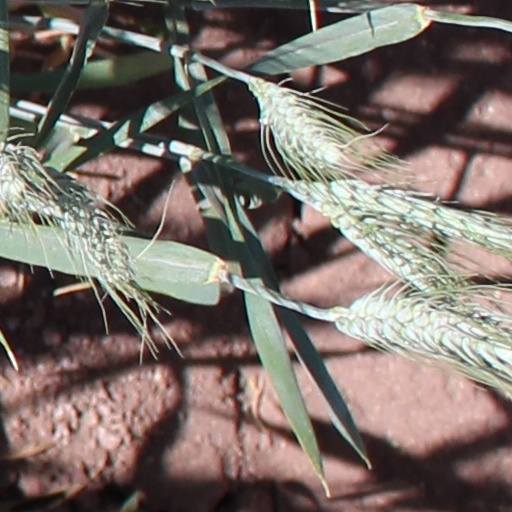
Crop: wheat